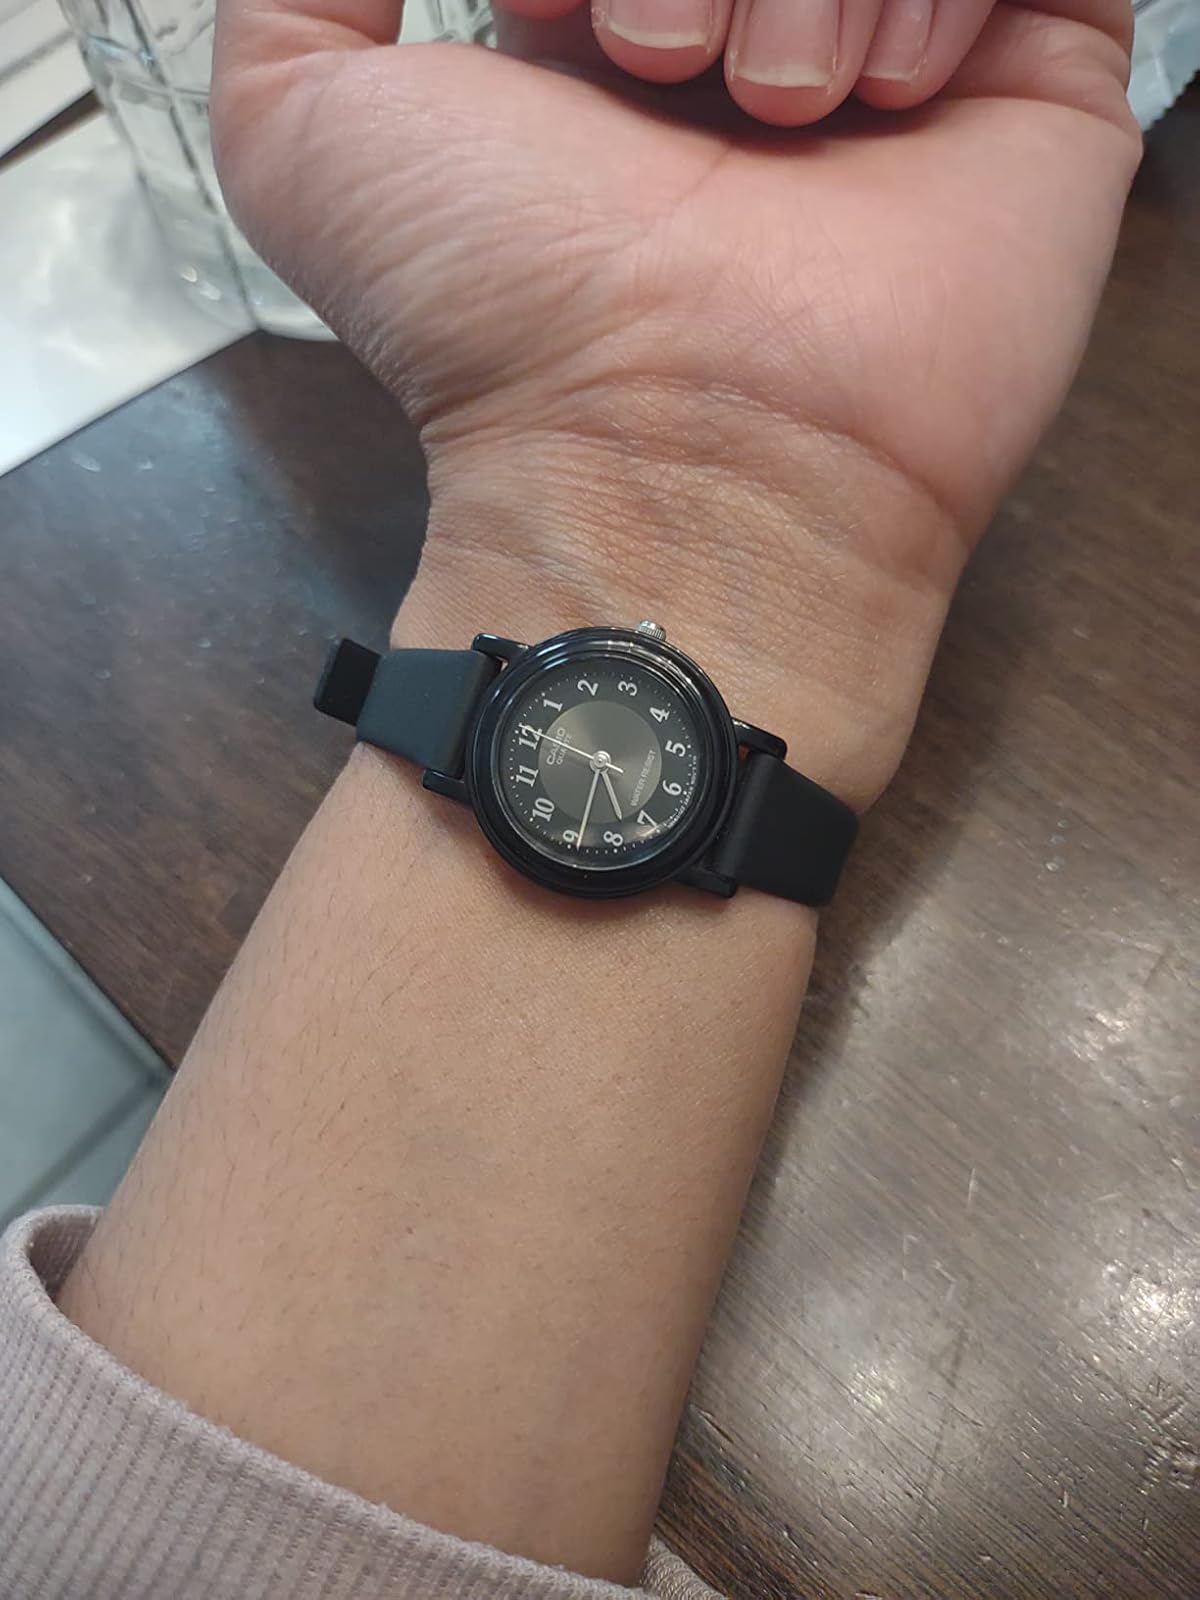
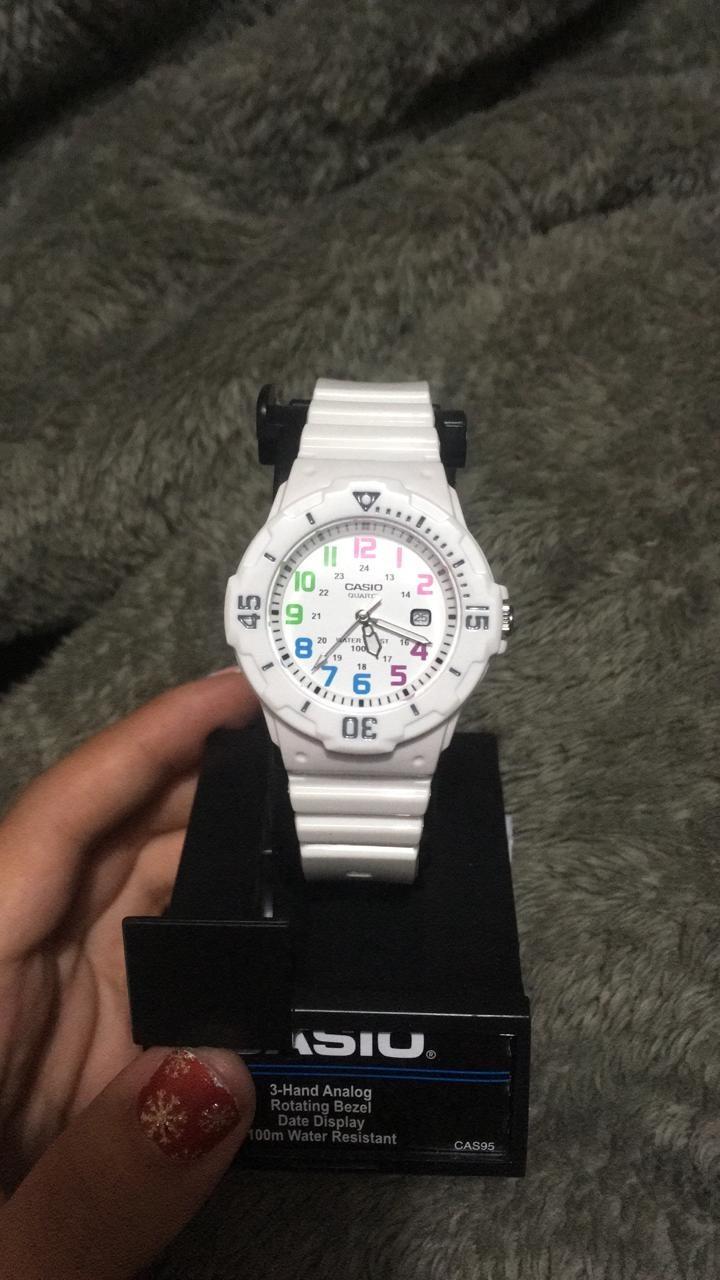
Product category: accessories_watch
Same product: no